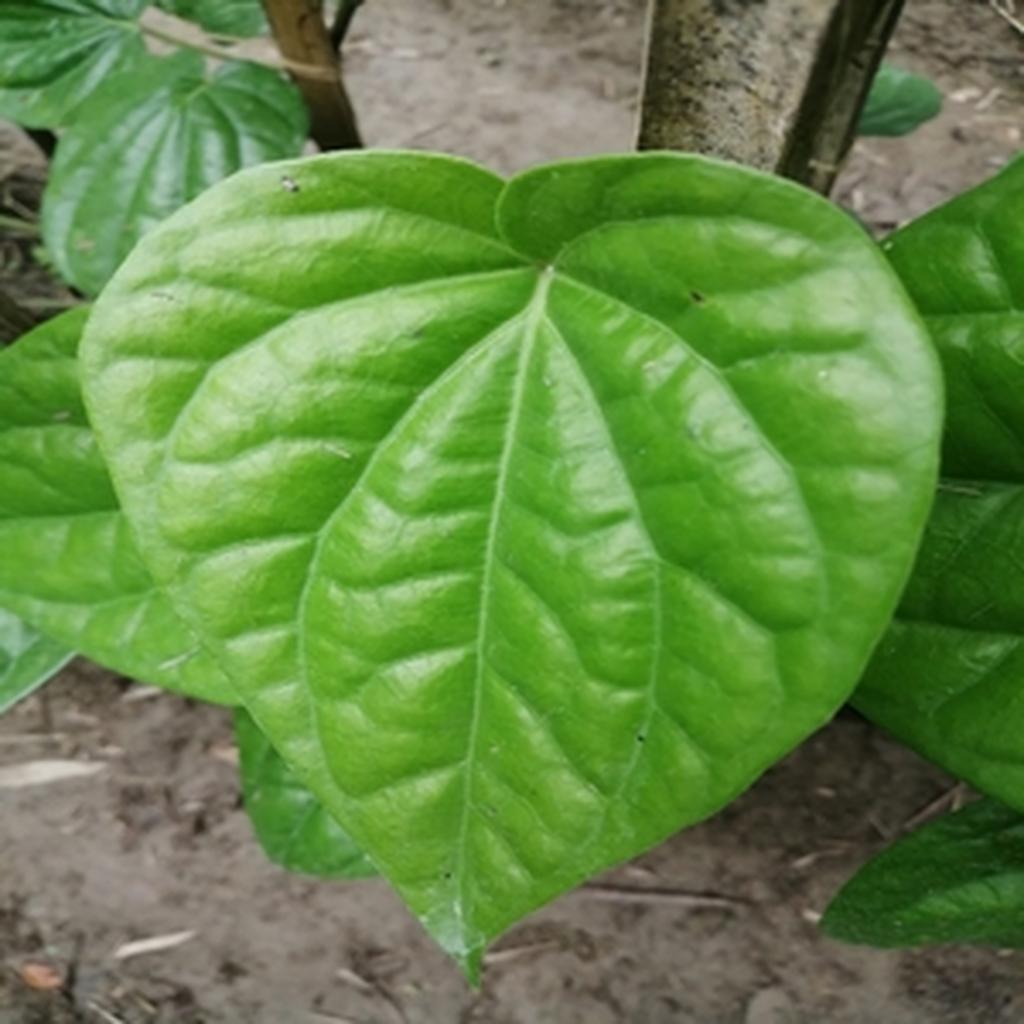
Label: Healthy_Leaf